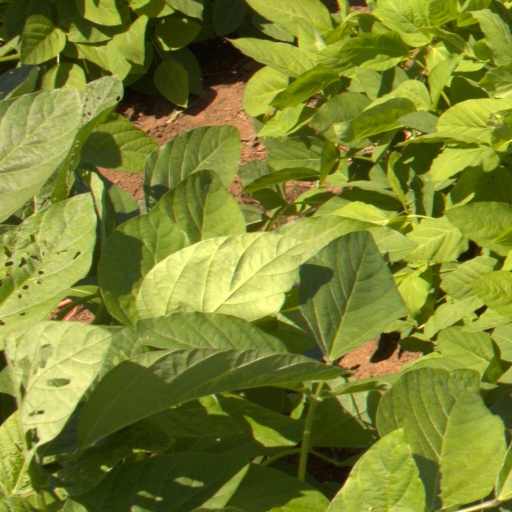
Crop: soybean